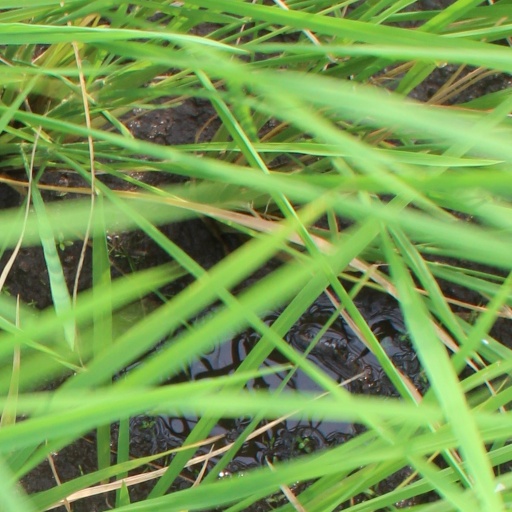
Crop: rice